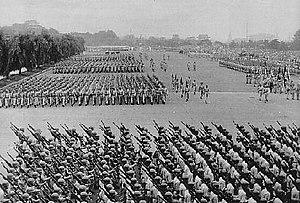
Le miracle économique japonais est le nom donné à la forte expansion économique du Japon dans les décennies qui suivent la Seconde Guerre mondiale. Ruiné après sa capitulation, le pays devient dès la fin des années 1960 la deuxième puissance mondiale. La croissance ne prend fin qu'avec l'éclatement de la bulle immobilière et financière au début des années 1990.